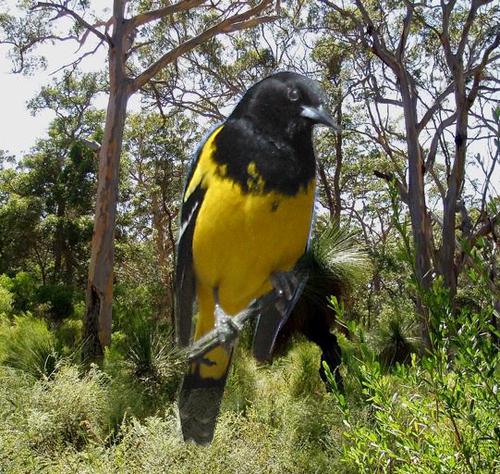
Bird species: Scott_Oriole
Bird type: landbird
Background: land